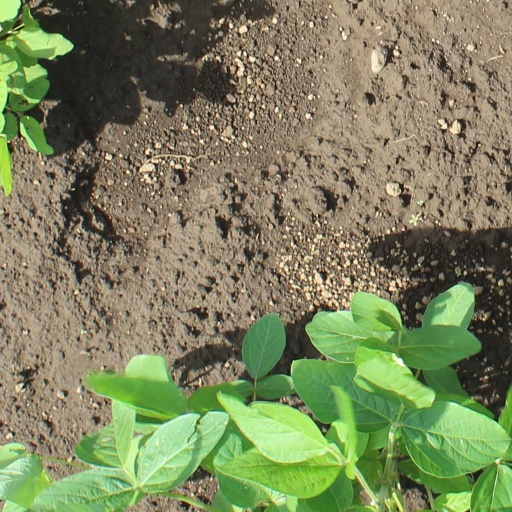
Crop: soybean